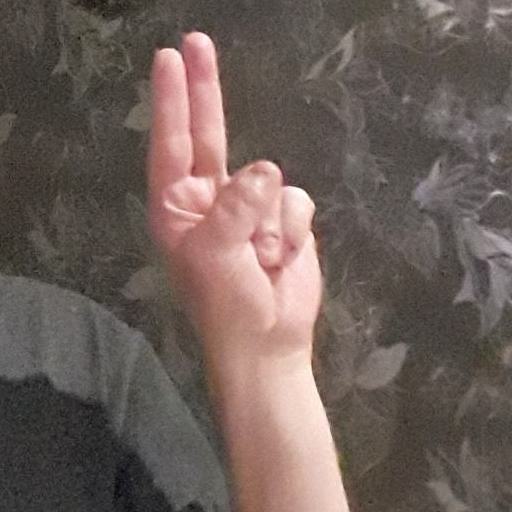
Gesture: two_up